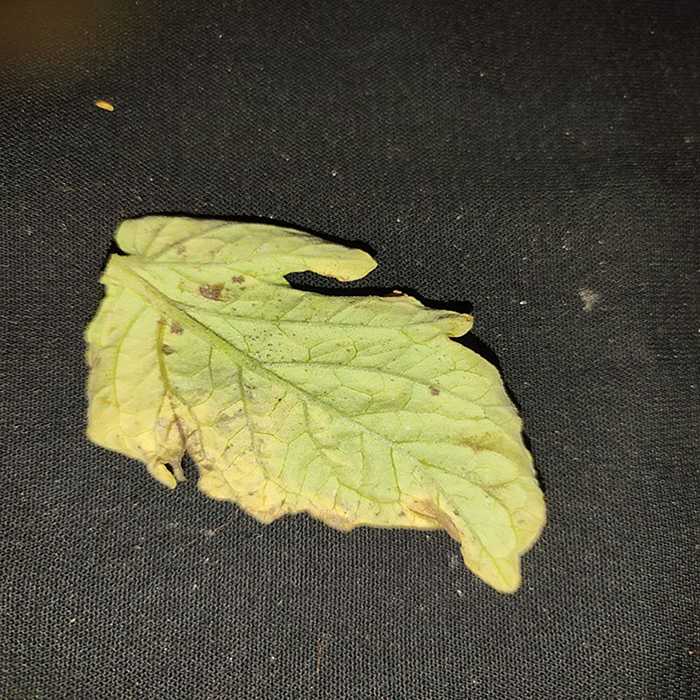
Plant: Tomato
Label: Tomato Bacterial spot